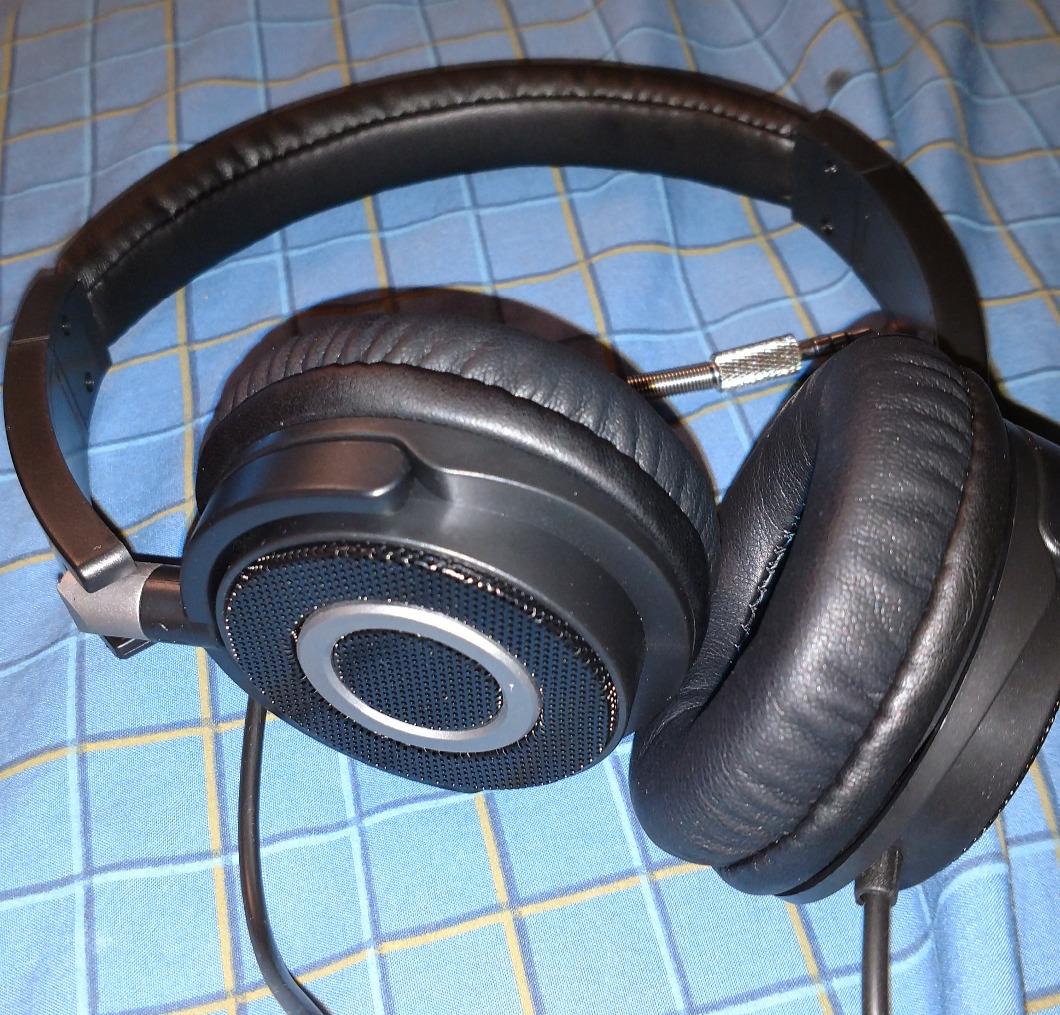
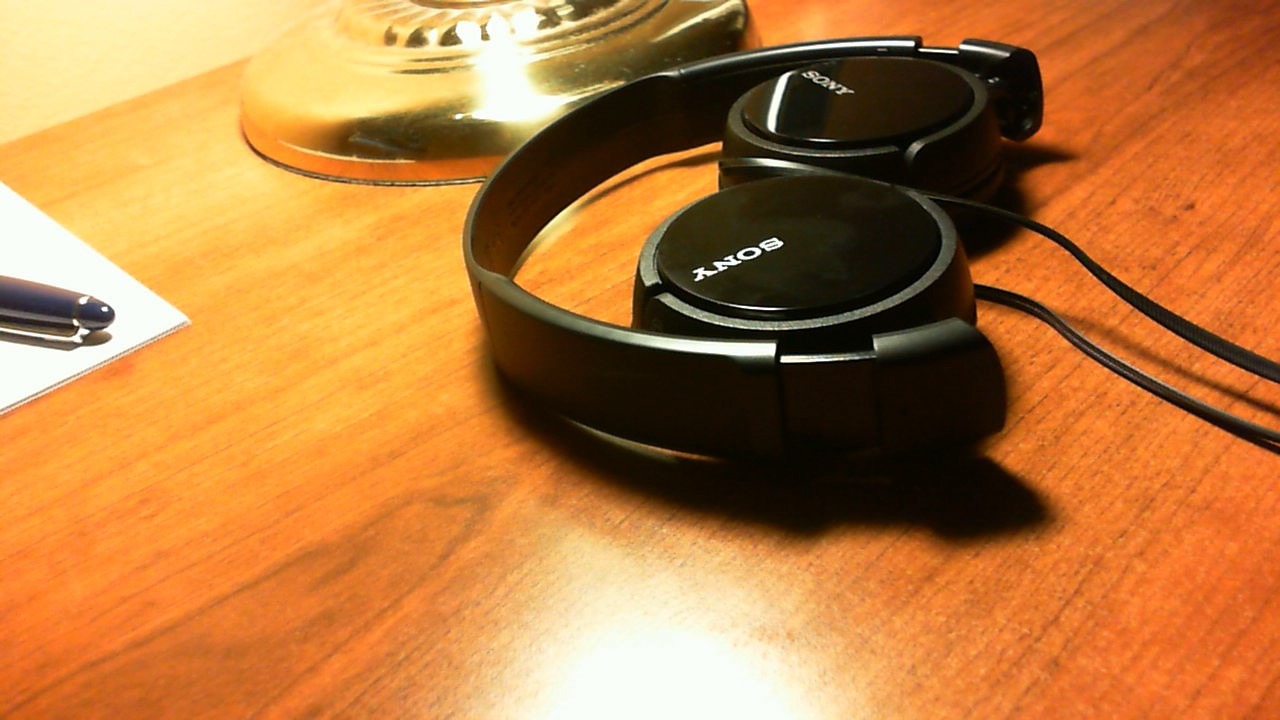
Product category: headphones
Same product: no